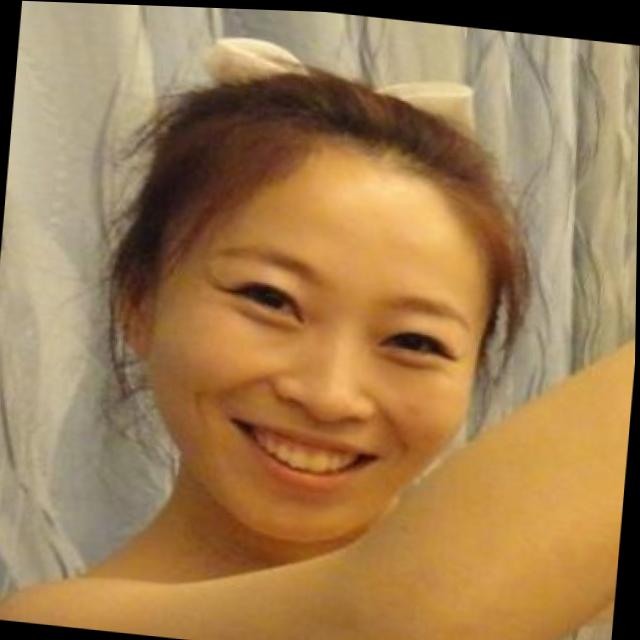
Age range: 21-44